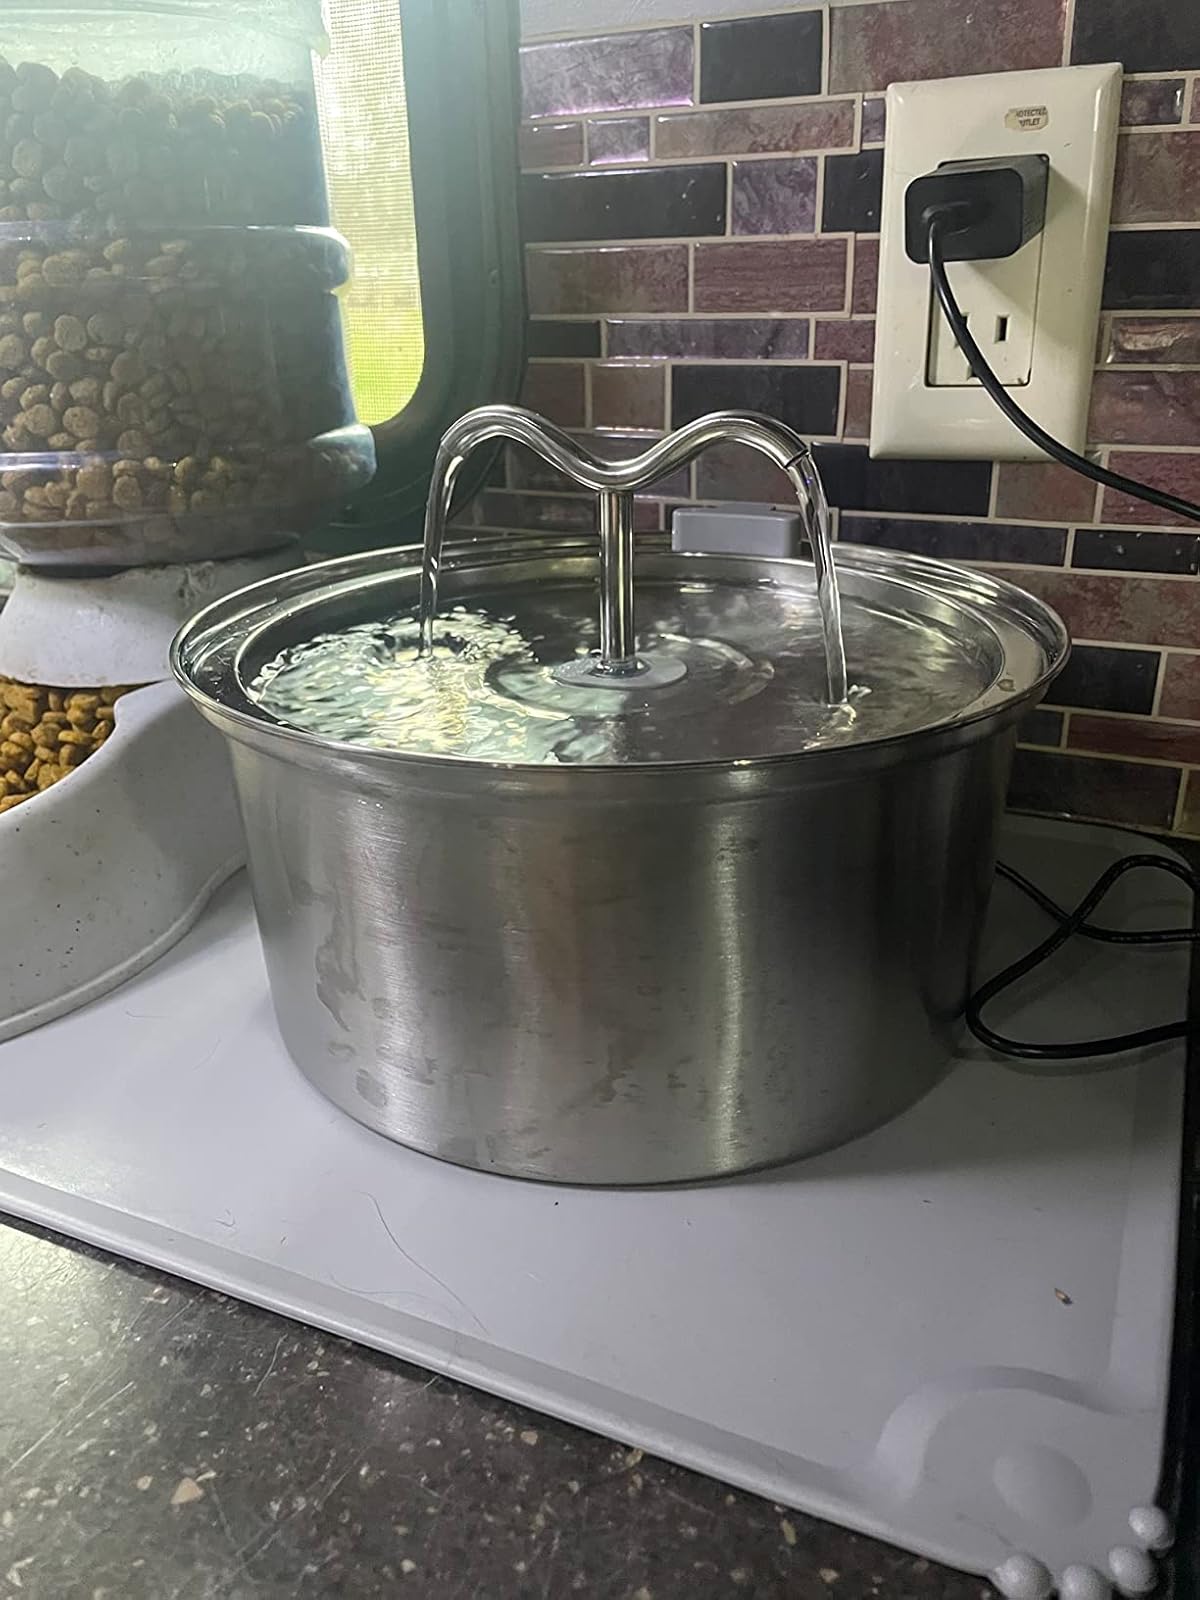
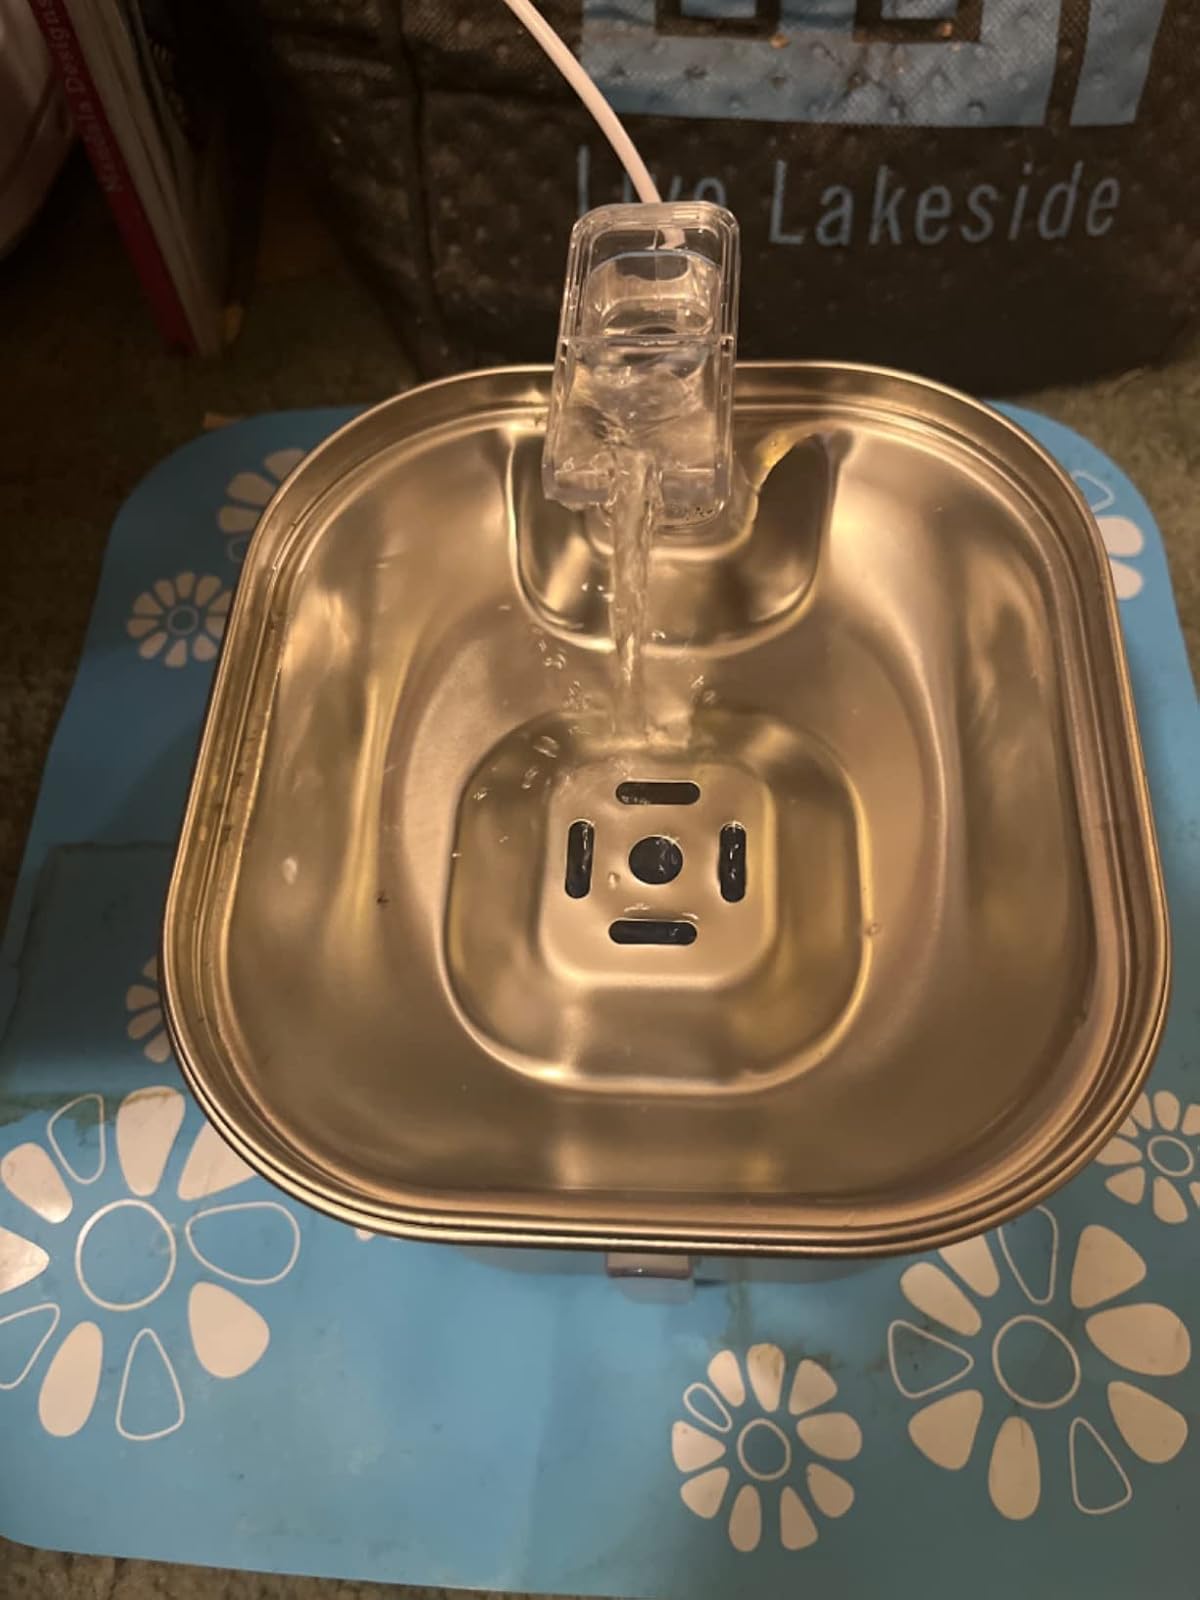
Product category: items_bowl
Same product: no